Zaharija of Serbia

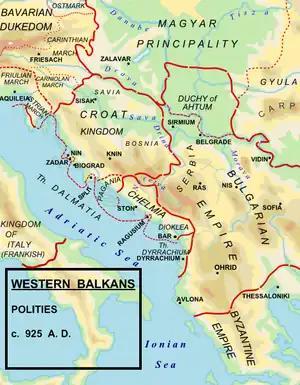
Serbian principality during the 10th century

Zaharija was sent in 920 by Romanos I Lekapenos (r. 920–944) to retake the throne (as the rightful prince) but was captured by Pavle and sent to Symeon in Bulgaria. After this, the Byzantines sent envoys to Pavle, trying to make him a Byzantine ally; in the meantime, the Bulgarians tried to indoctrinate Zaharija. The Byzantines seem to have given much gold to Pavle in order to win him over, showing the danger a strong Bulgaria posed to Serbia. The Bulgarian troops were concentrated in Thrace, where Symeon besieged cities. In 921, Pavle was won over to the Byzantines, and he began to prepare an attack on Bulgaria. Symeon was interrupted during the campaign and was warned; he spared a few troops, sending them with Zaharija, and promising him the throne if he would defeat Pavle. The intervention was successful; Zaharija gained control of Serbia by spring 922. Once again, a Bulgarian ally was on the Serbian throne, but not for long.